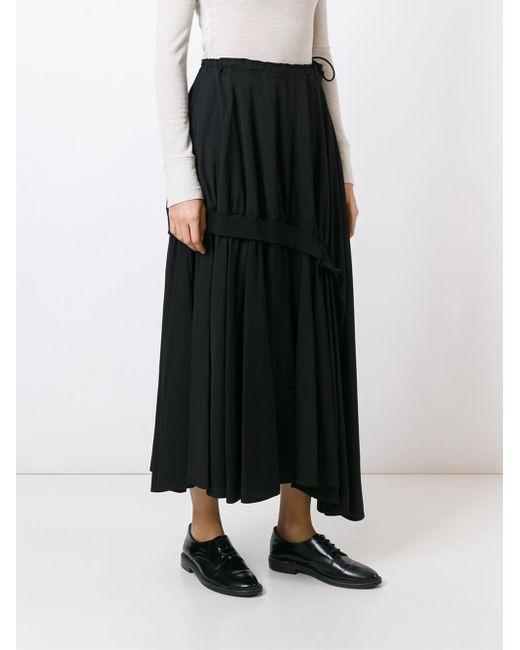
Strumpfband- oder Taillenband-langer Baumwollrock in Schwarz, Freizeitkleidung